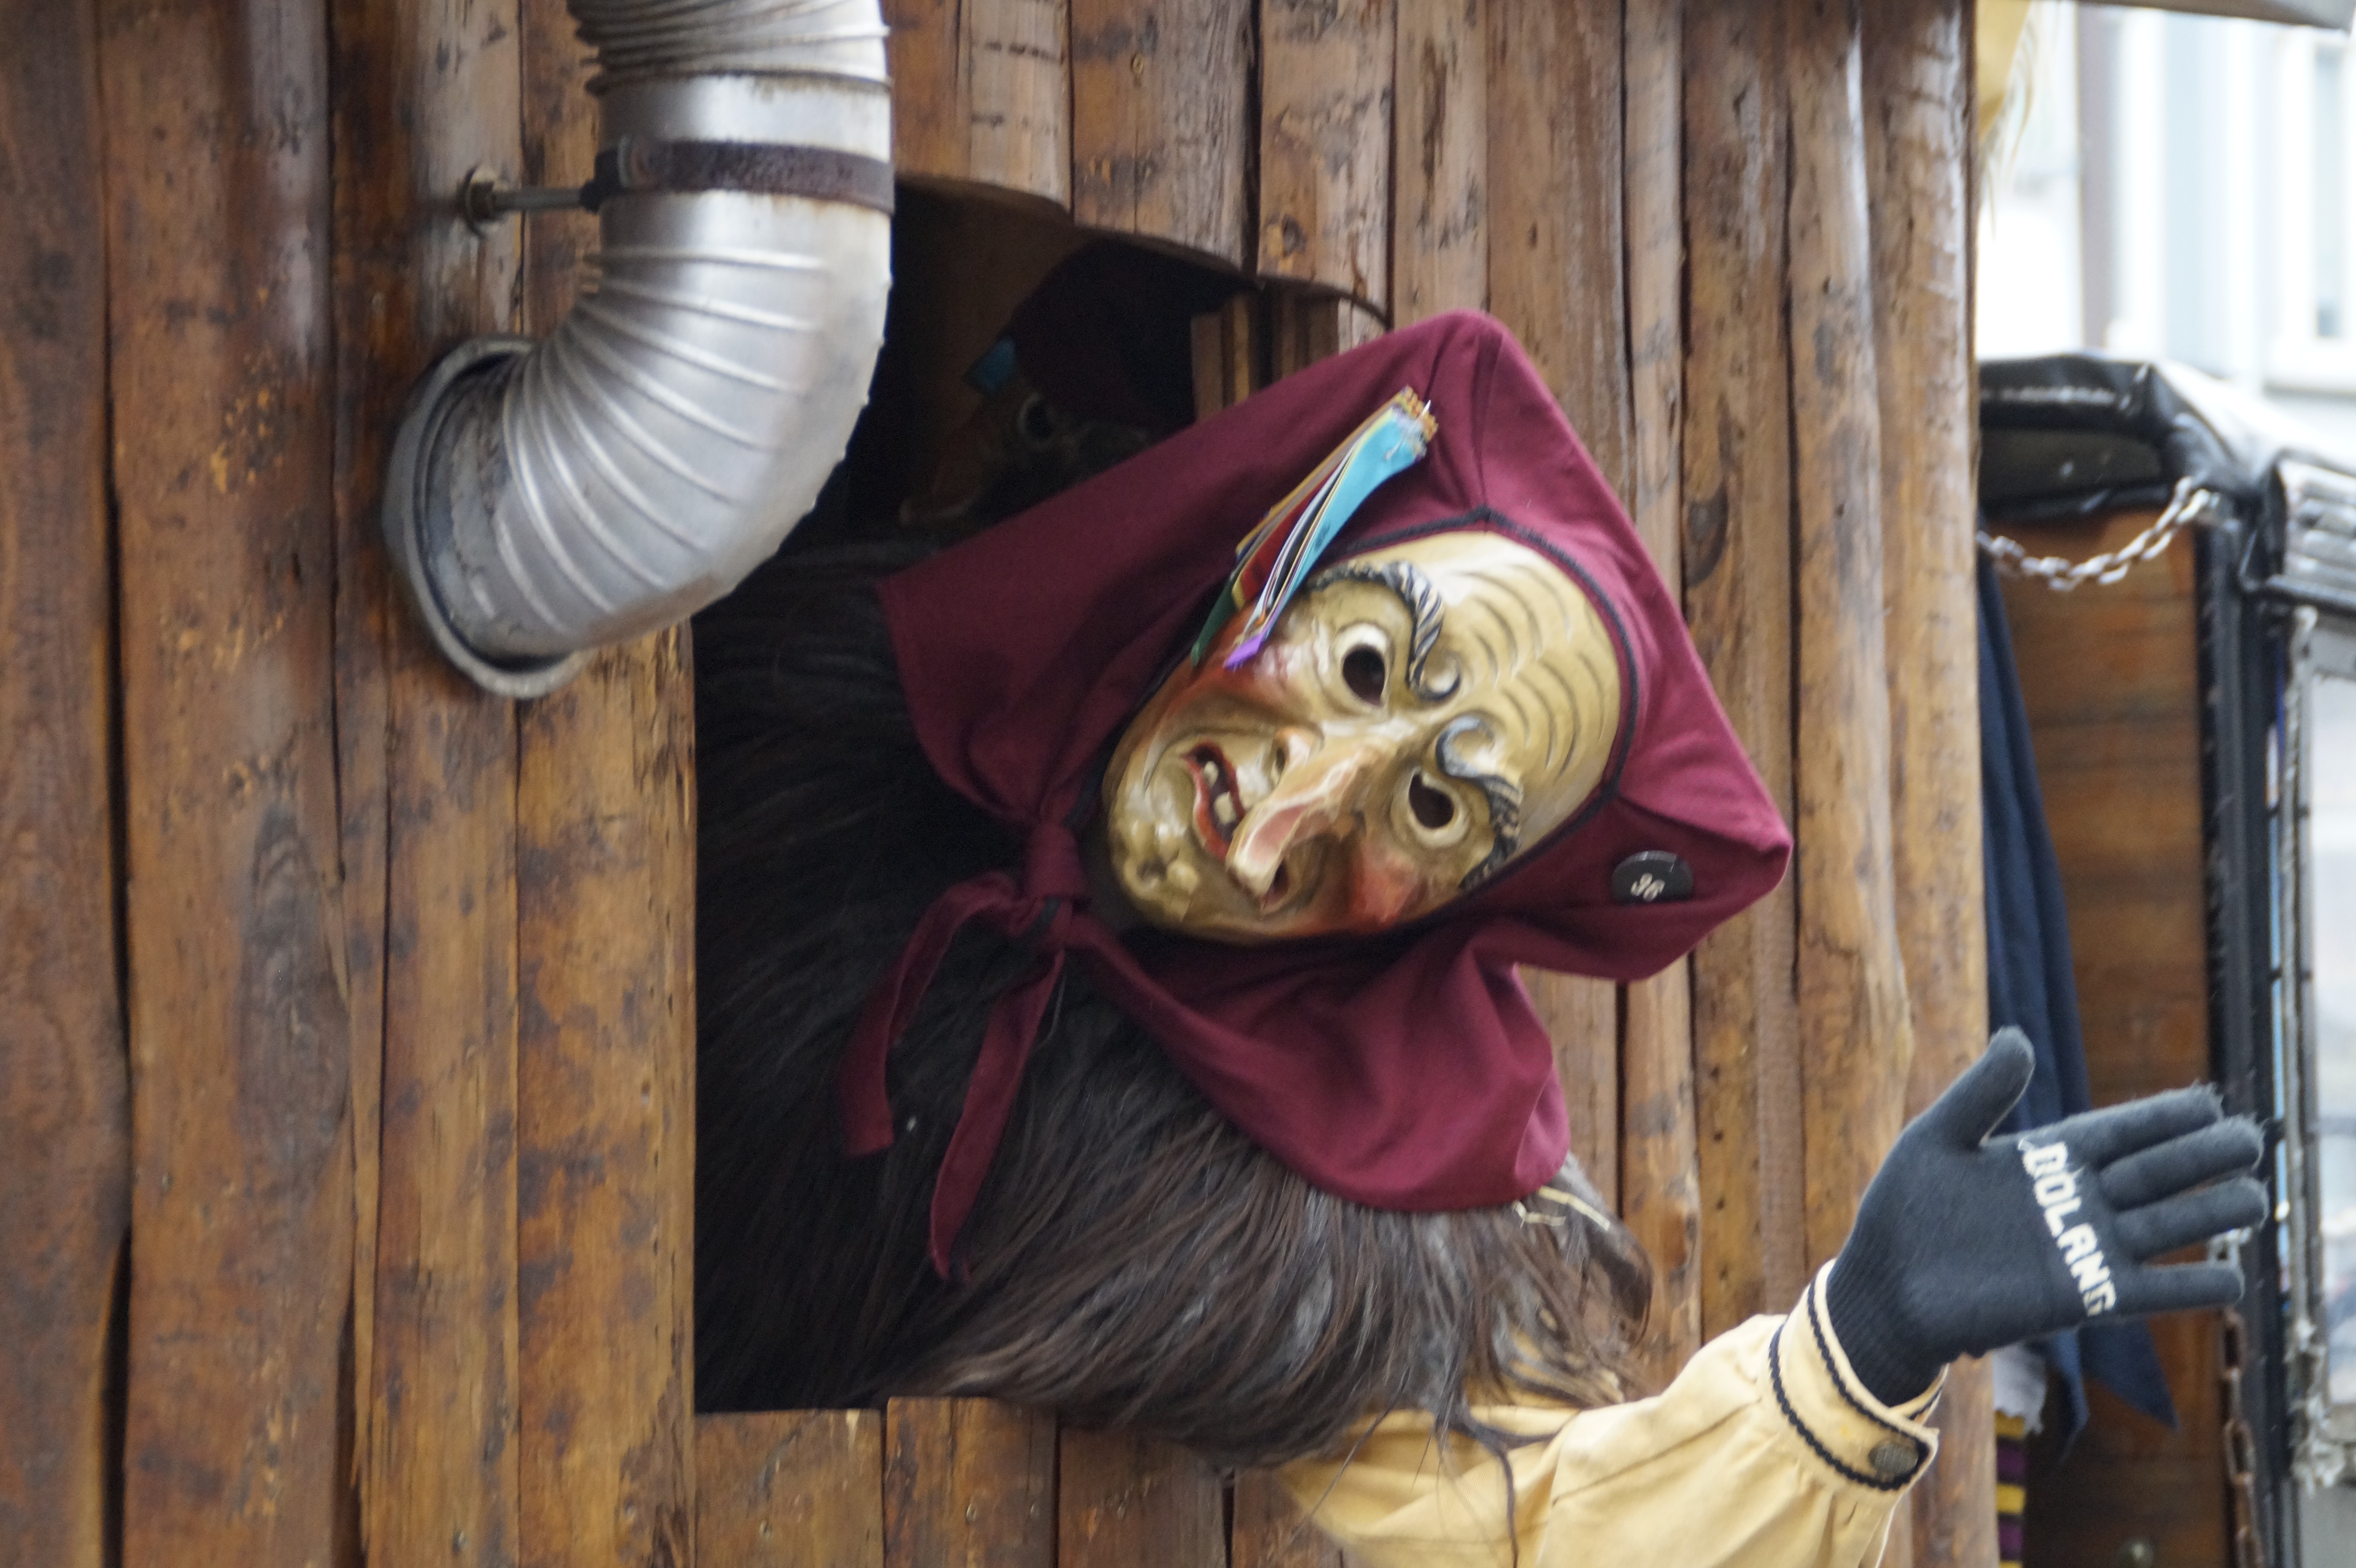
wave, window, carnival, clothing, sculpture, art, figure, move, carved, image, masks, custom, tradition, costume, masquerade, dare, panel, fairy tales, customs, the witch, best regards, fasnet, fools jump, swabian alemannic, haes, haestraeger, guild group, strassenfasnet, wooden mask, fools guild, fairy tale form